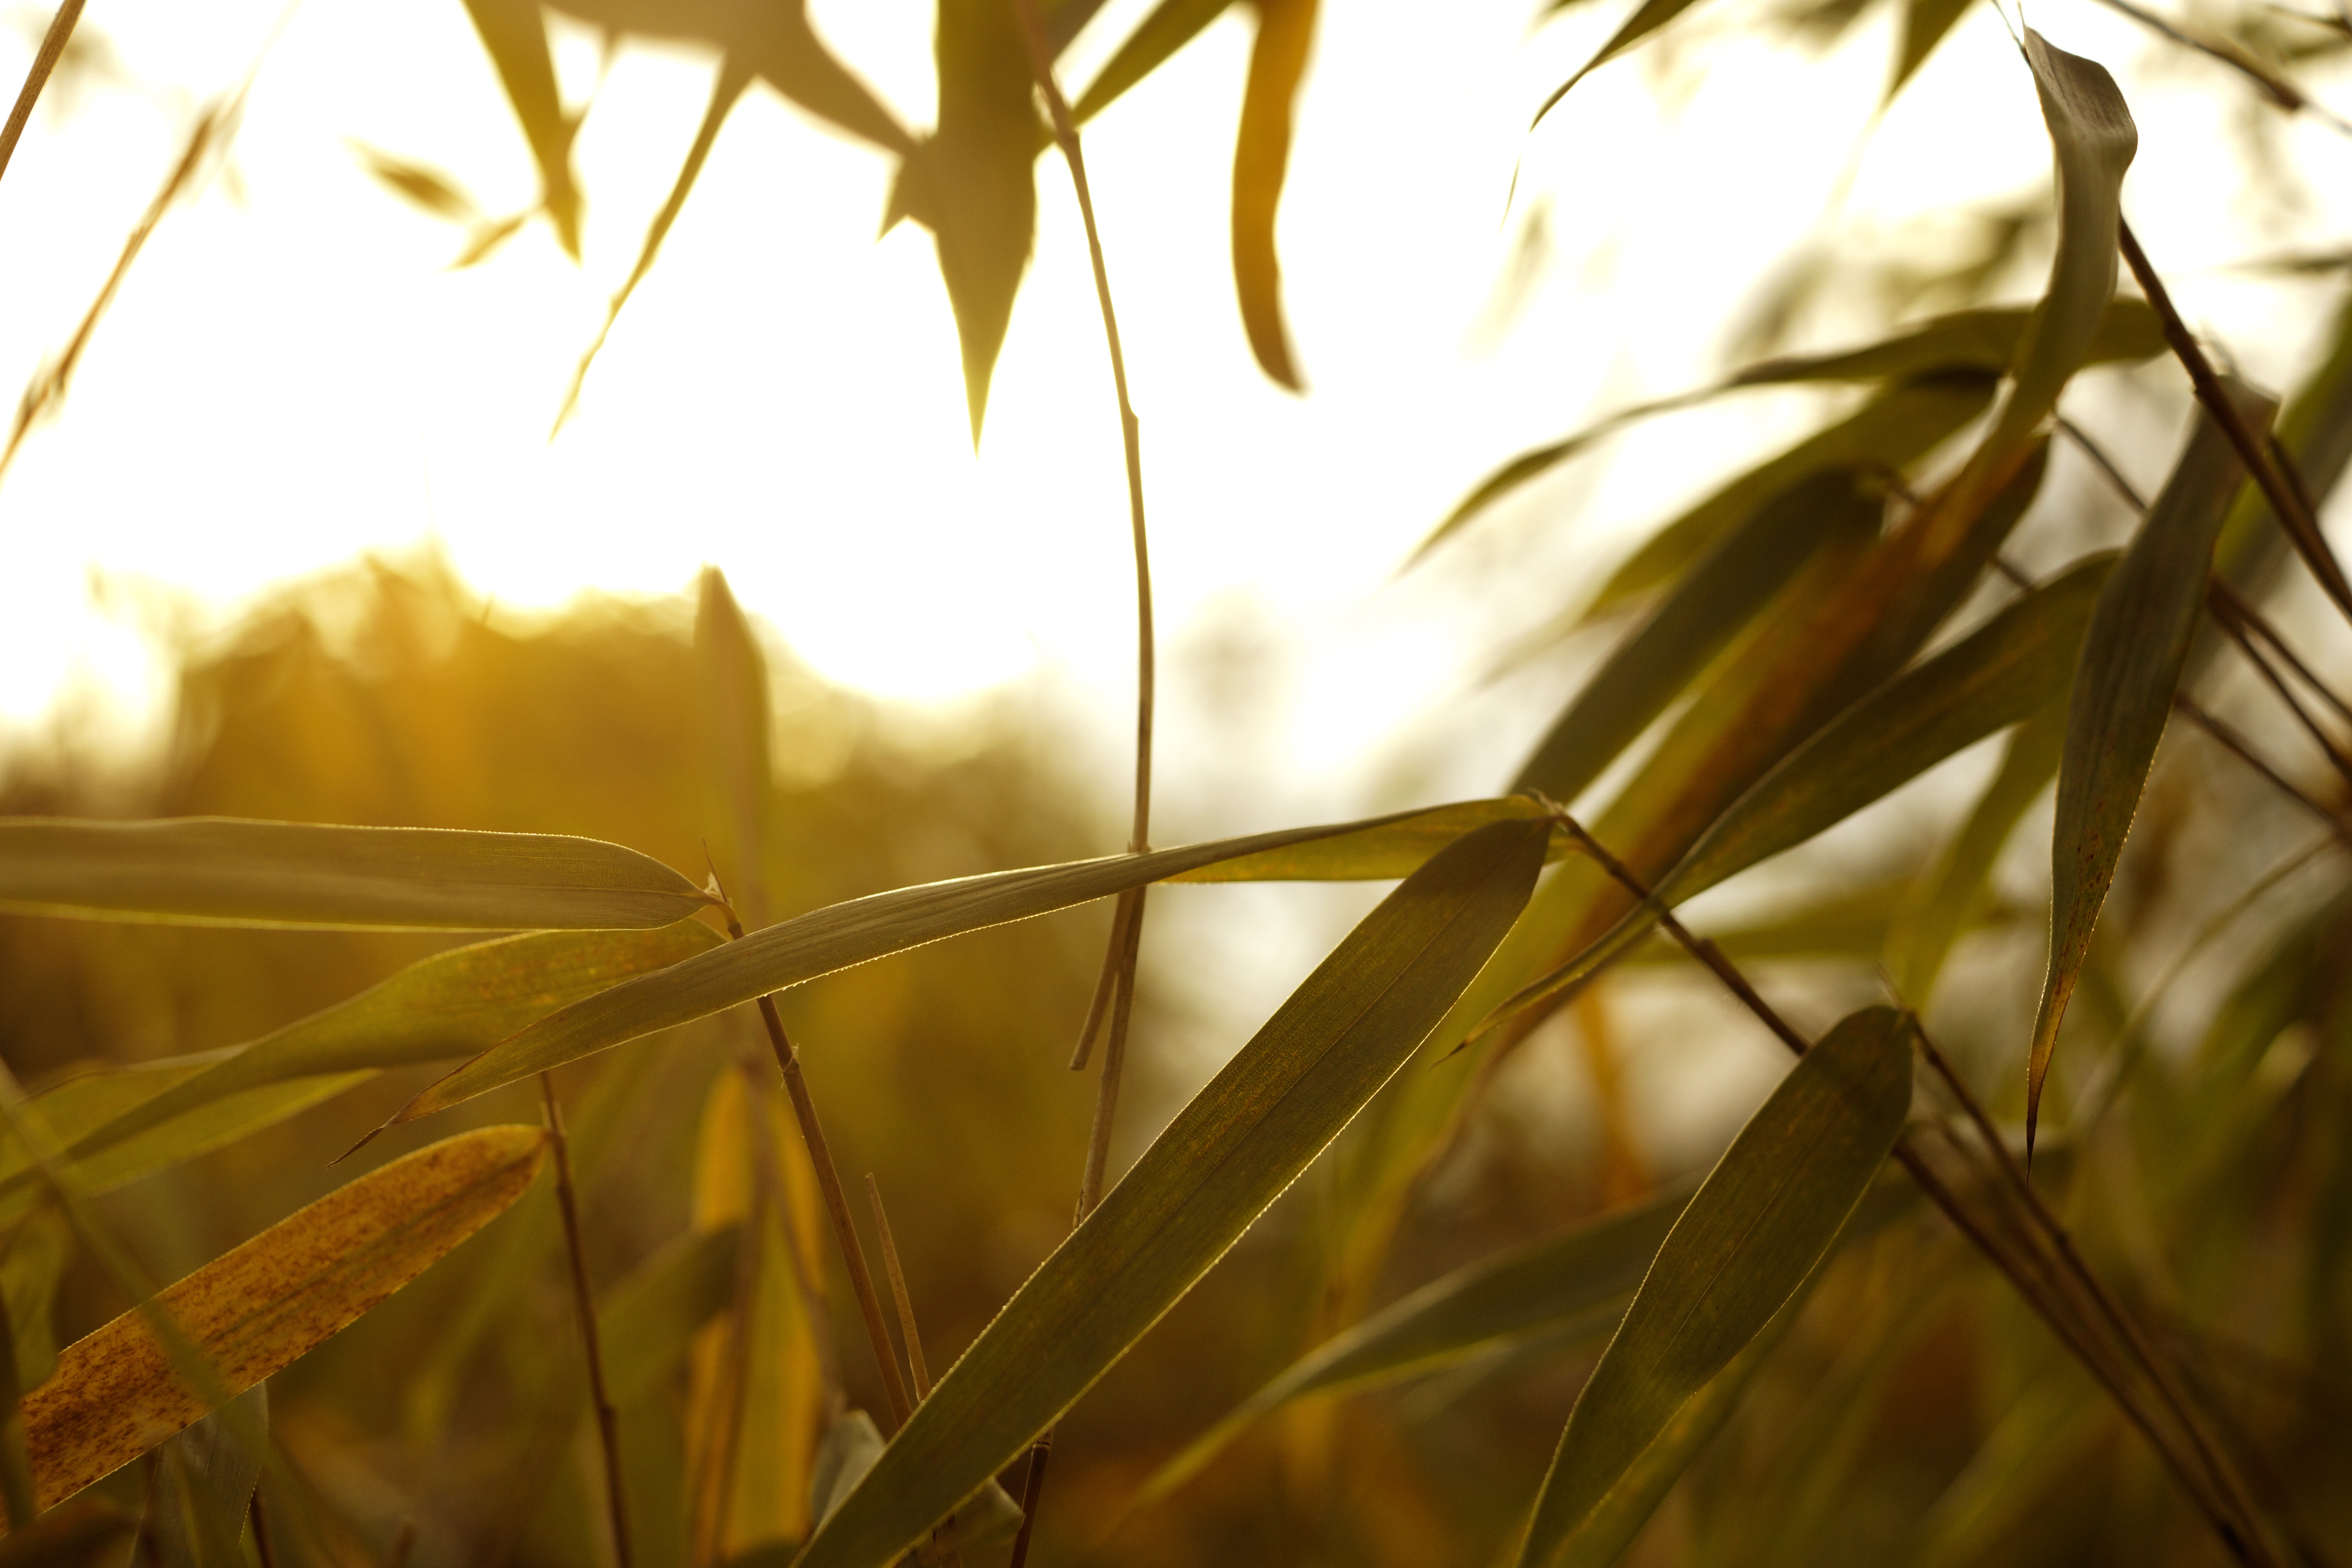
tree, nature, grass, branch, light, plant, sunset, field, sunlight, morning, leaf, flower, foliage, green, crop, autumn, yellow, agriculture, season, macro photography, grass family, plant stem